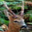
Label: deer